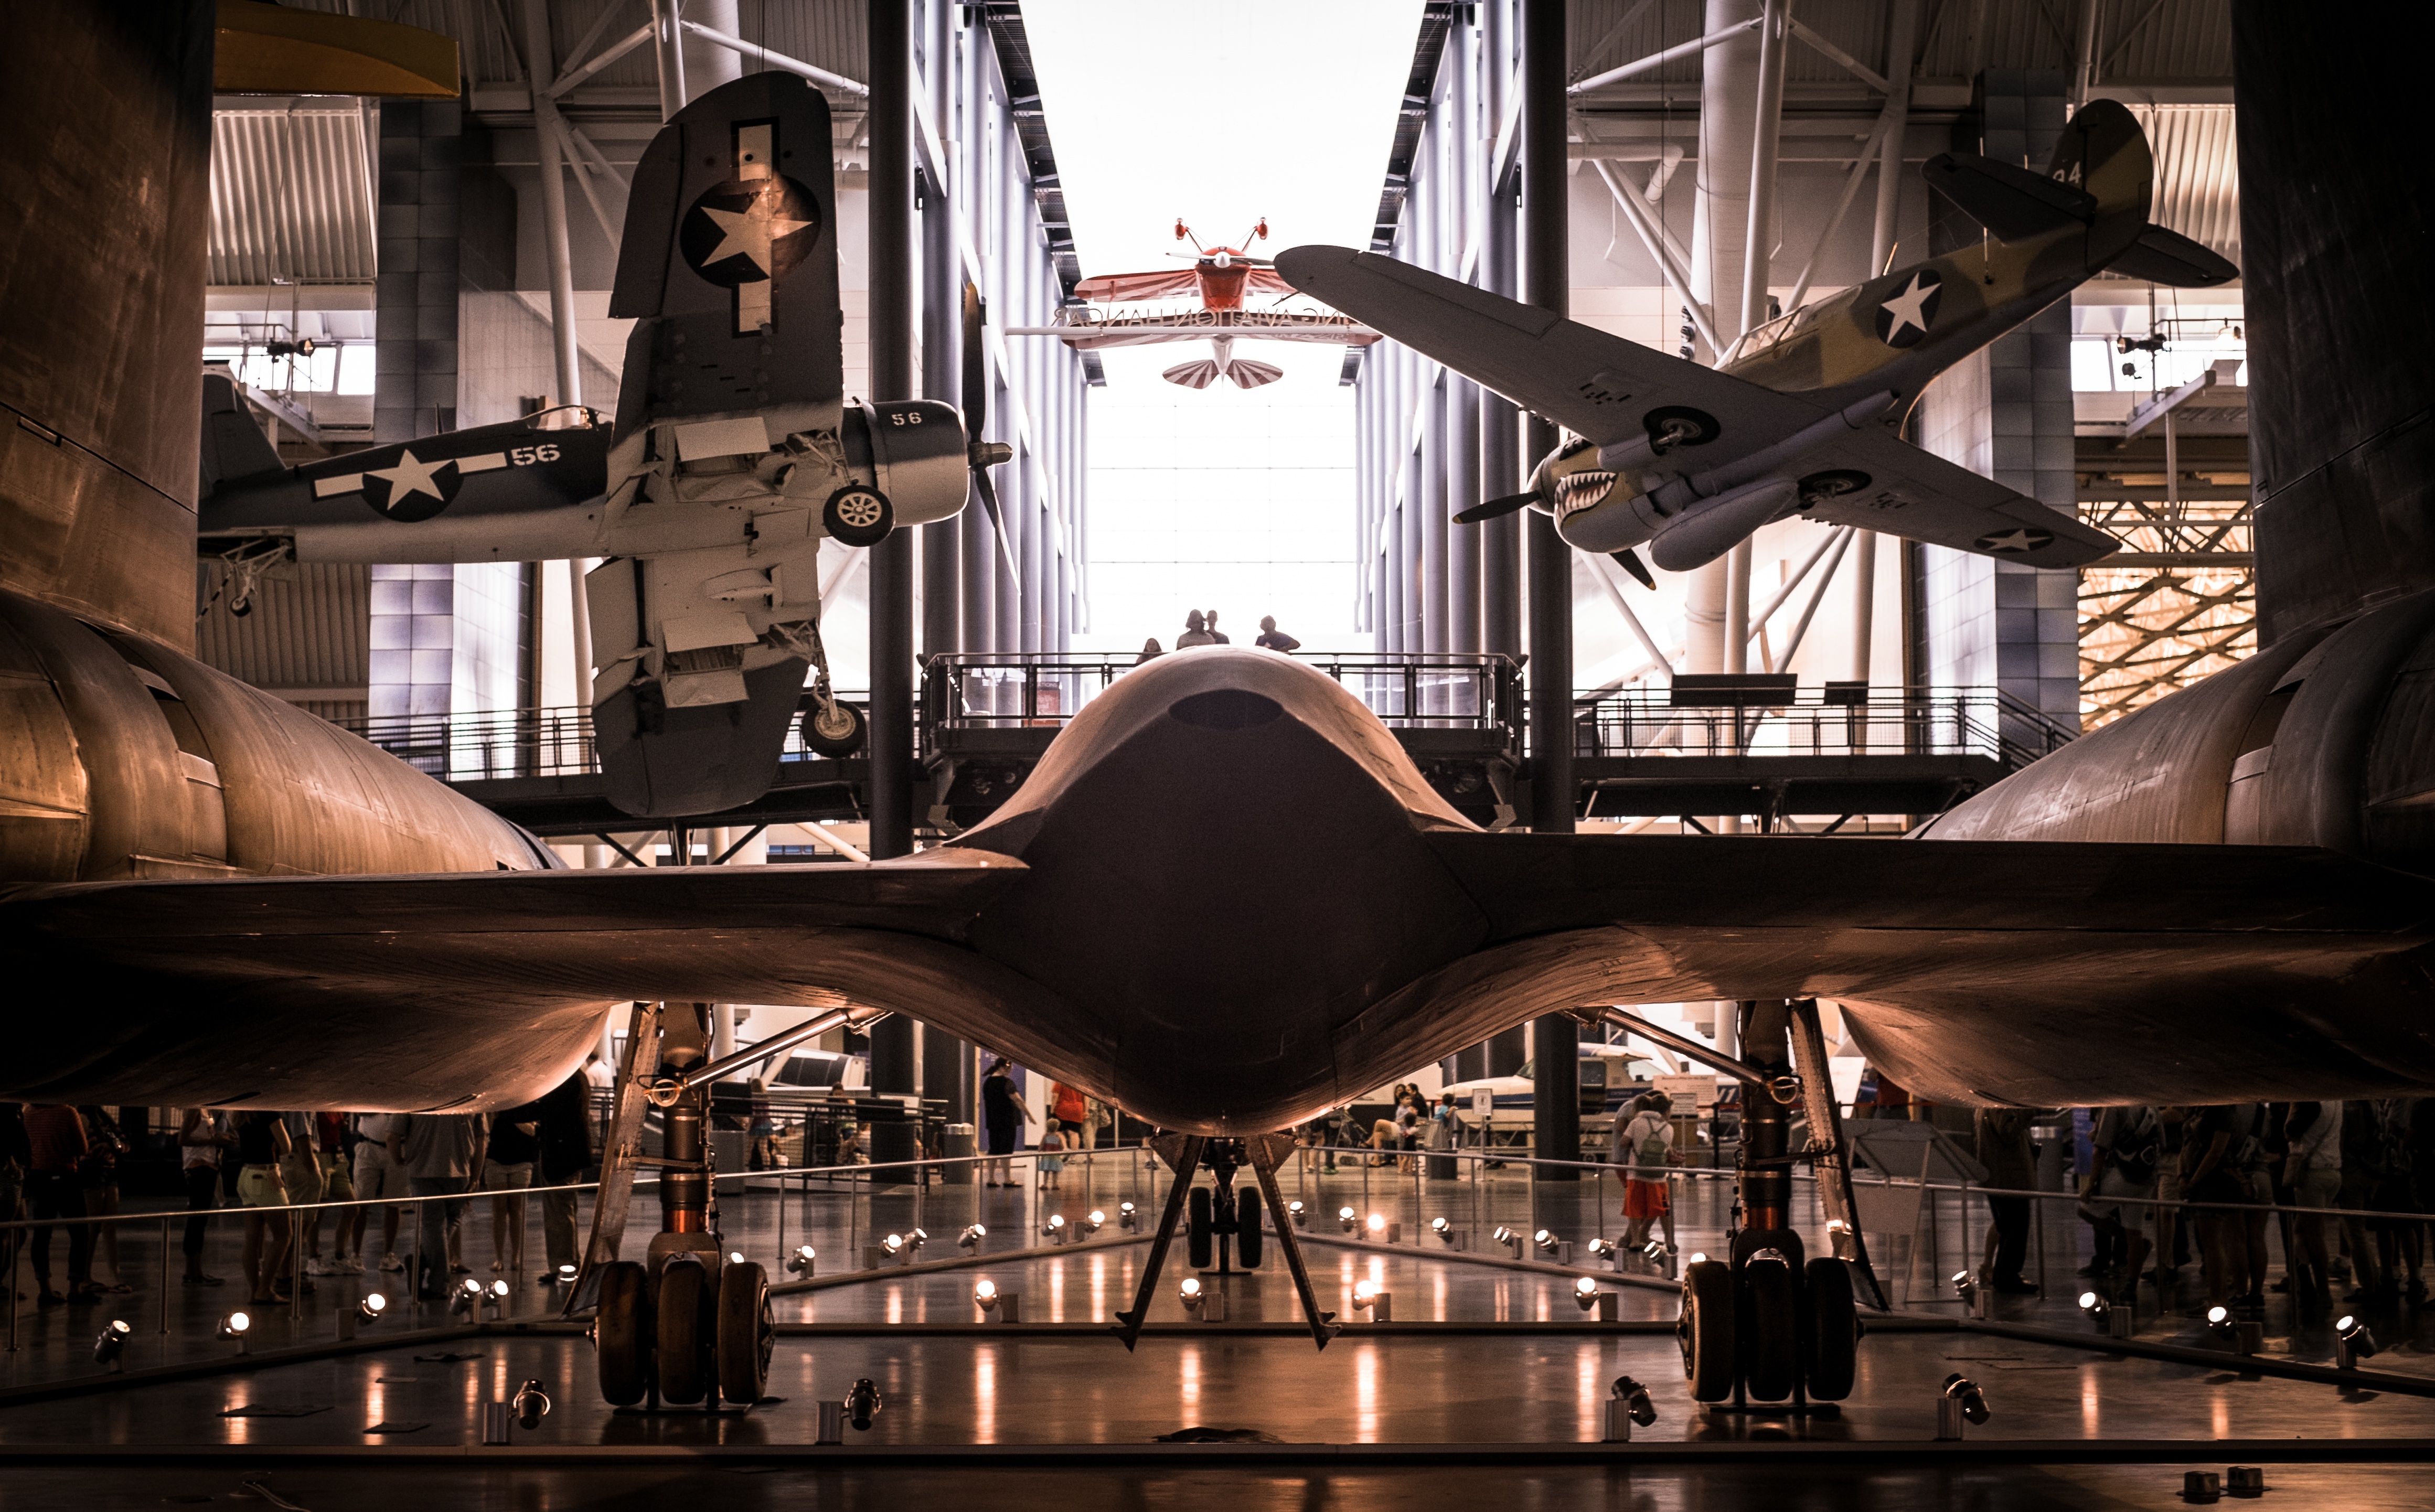
architecture, night, museum, darkness, lighting, art, symmetry, tourist attraction, screenshot